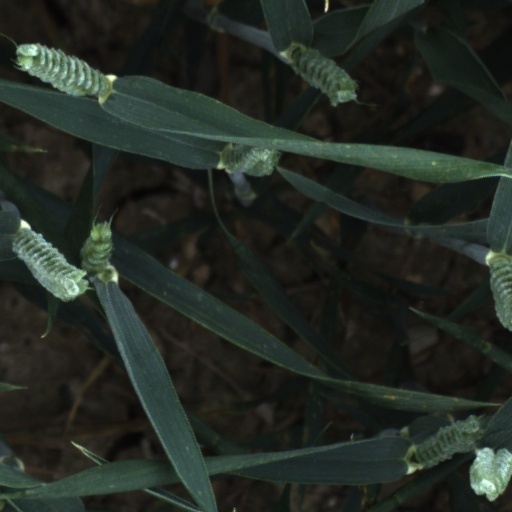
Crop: wheat